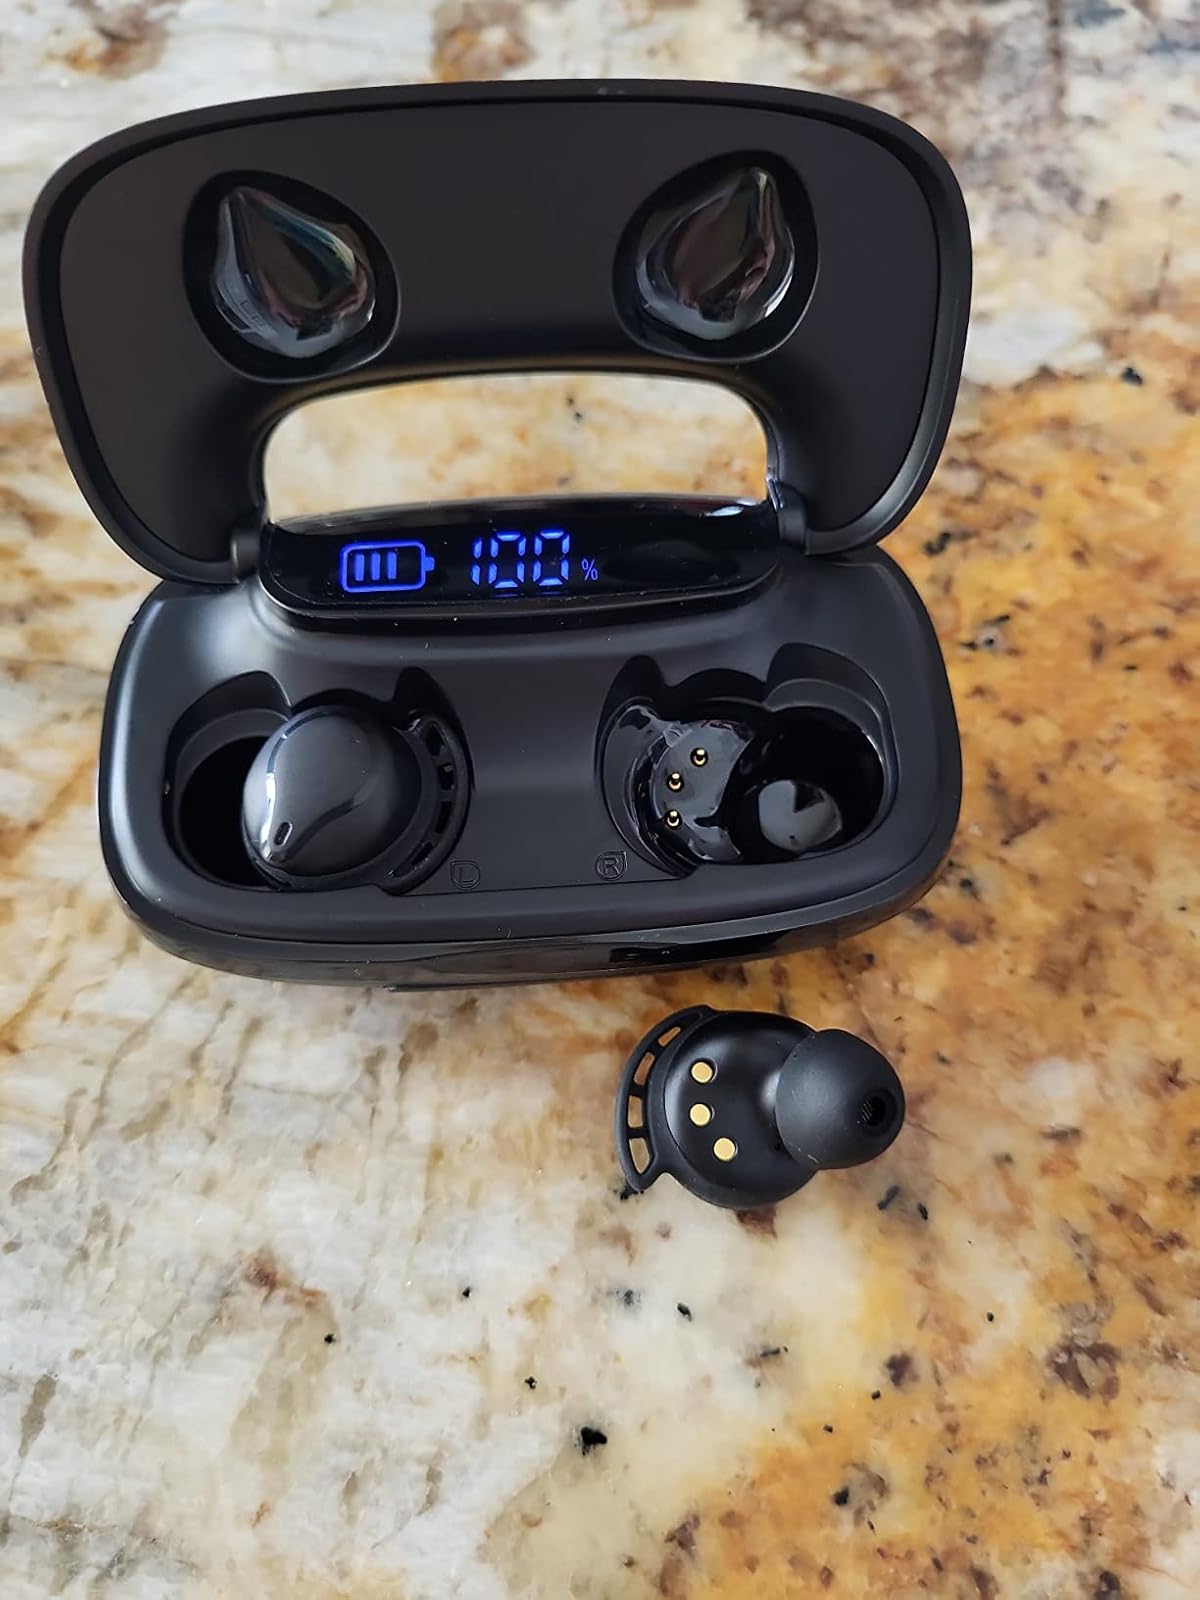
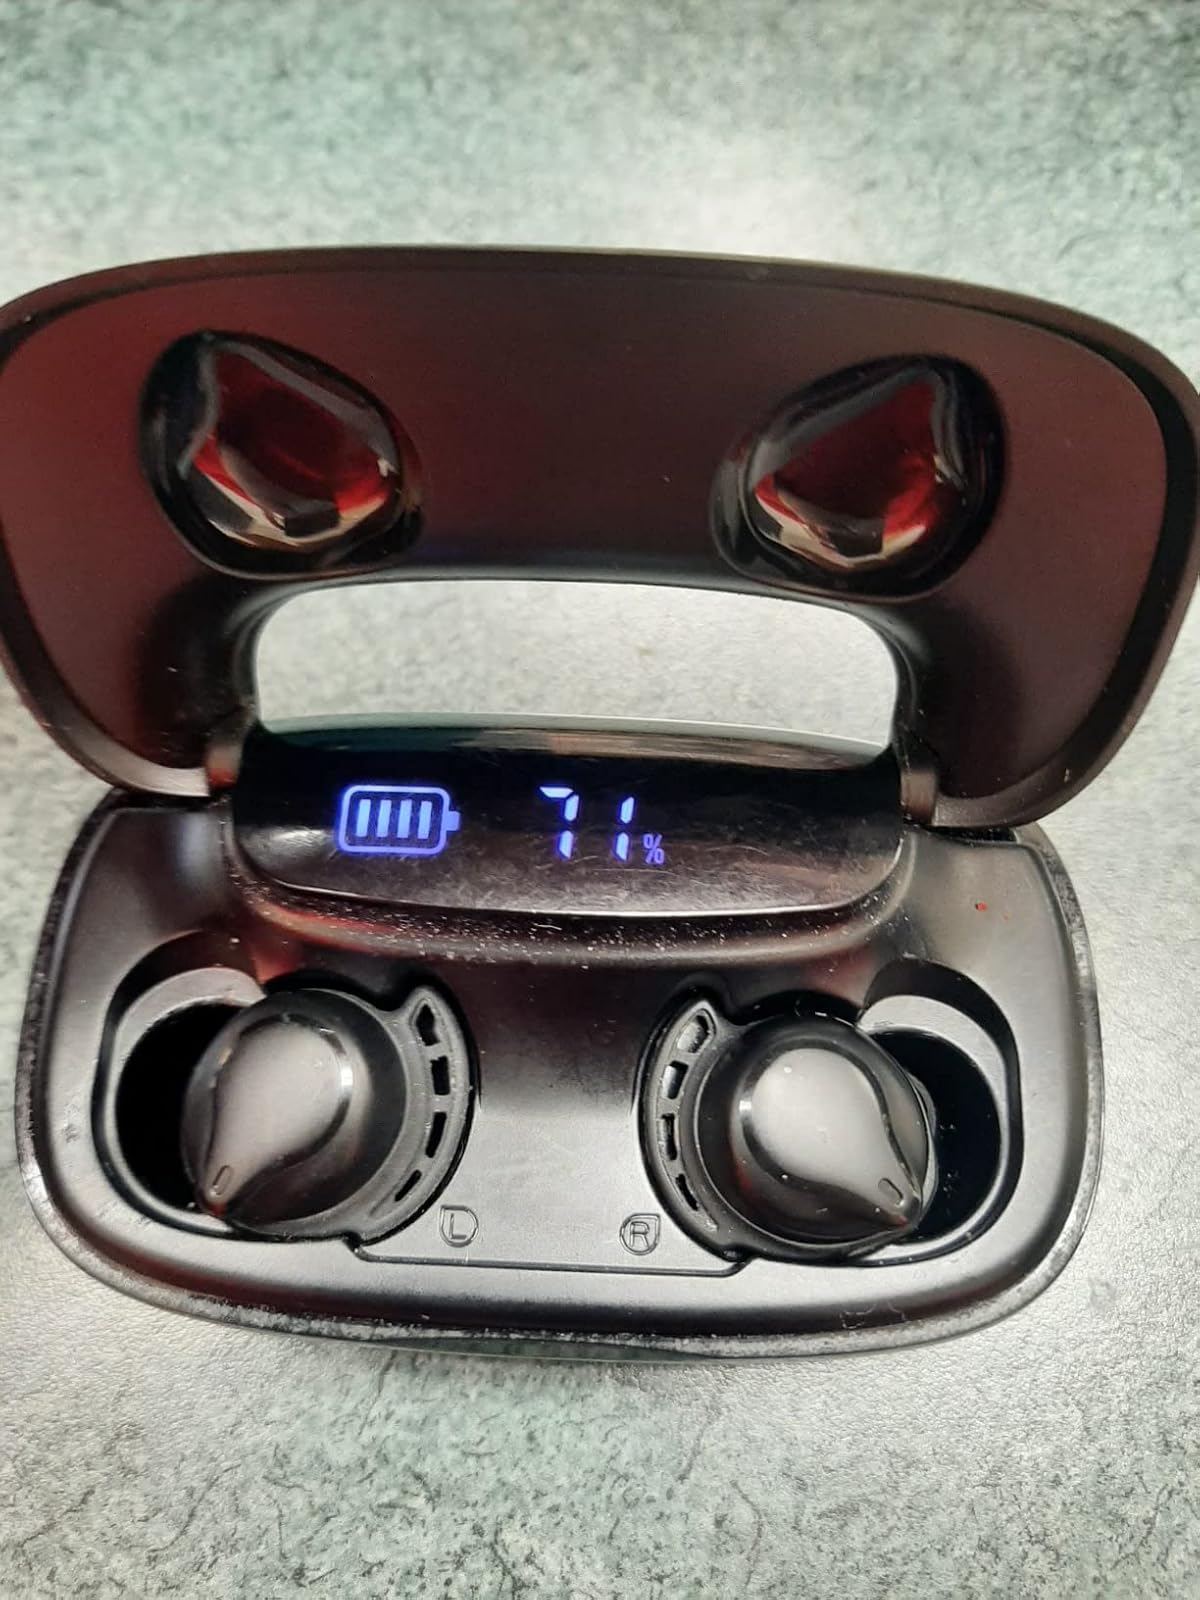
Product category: earbuds
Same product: yes